John van 't Schip

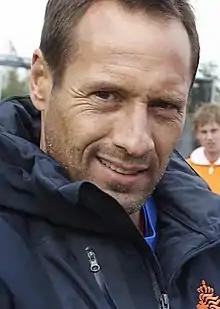
Van 't Schip in 2012

Johannes Nicolaas "John" van 't Schip (born 30 December 1963) is a Dutch football manager and former player who played as a winger. He is the current manager of Armenia.